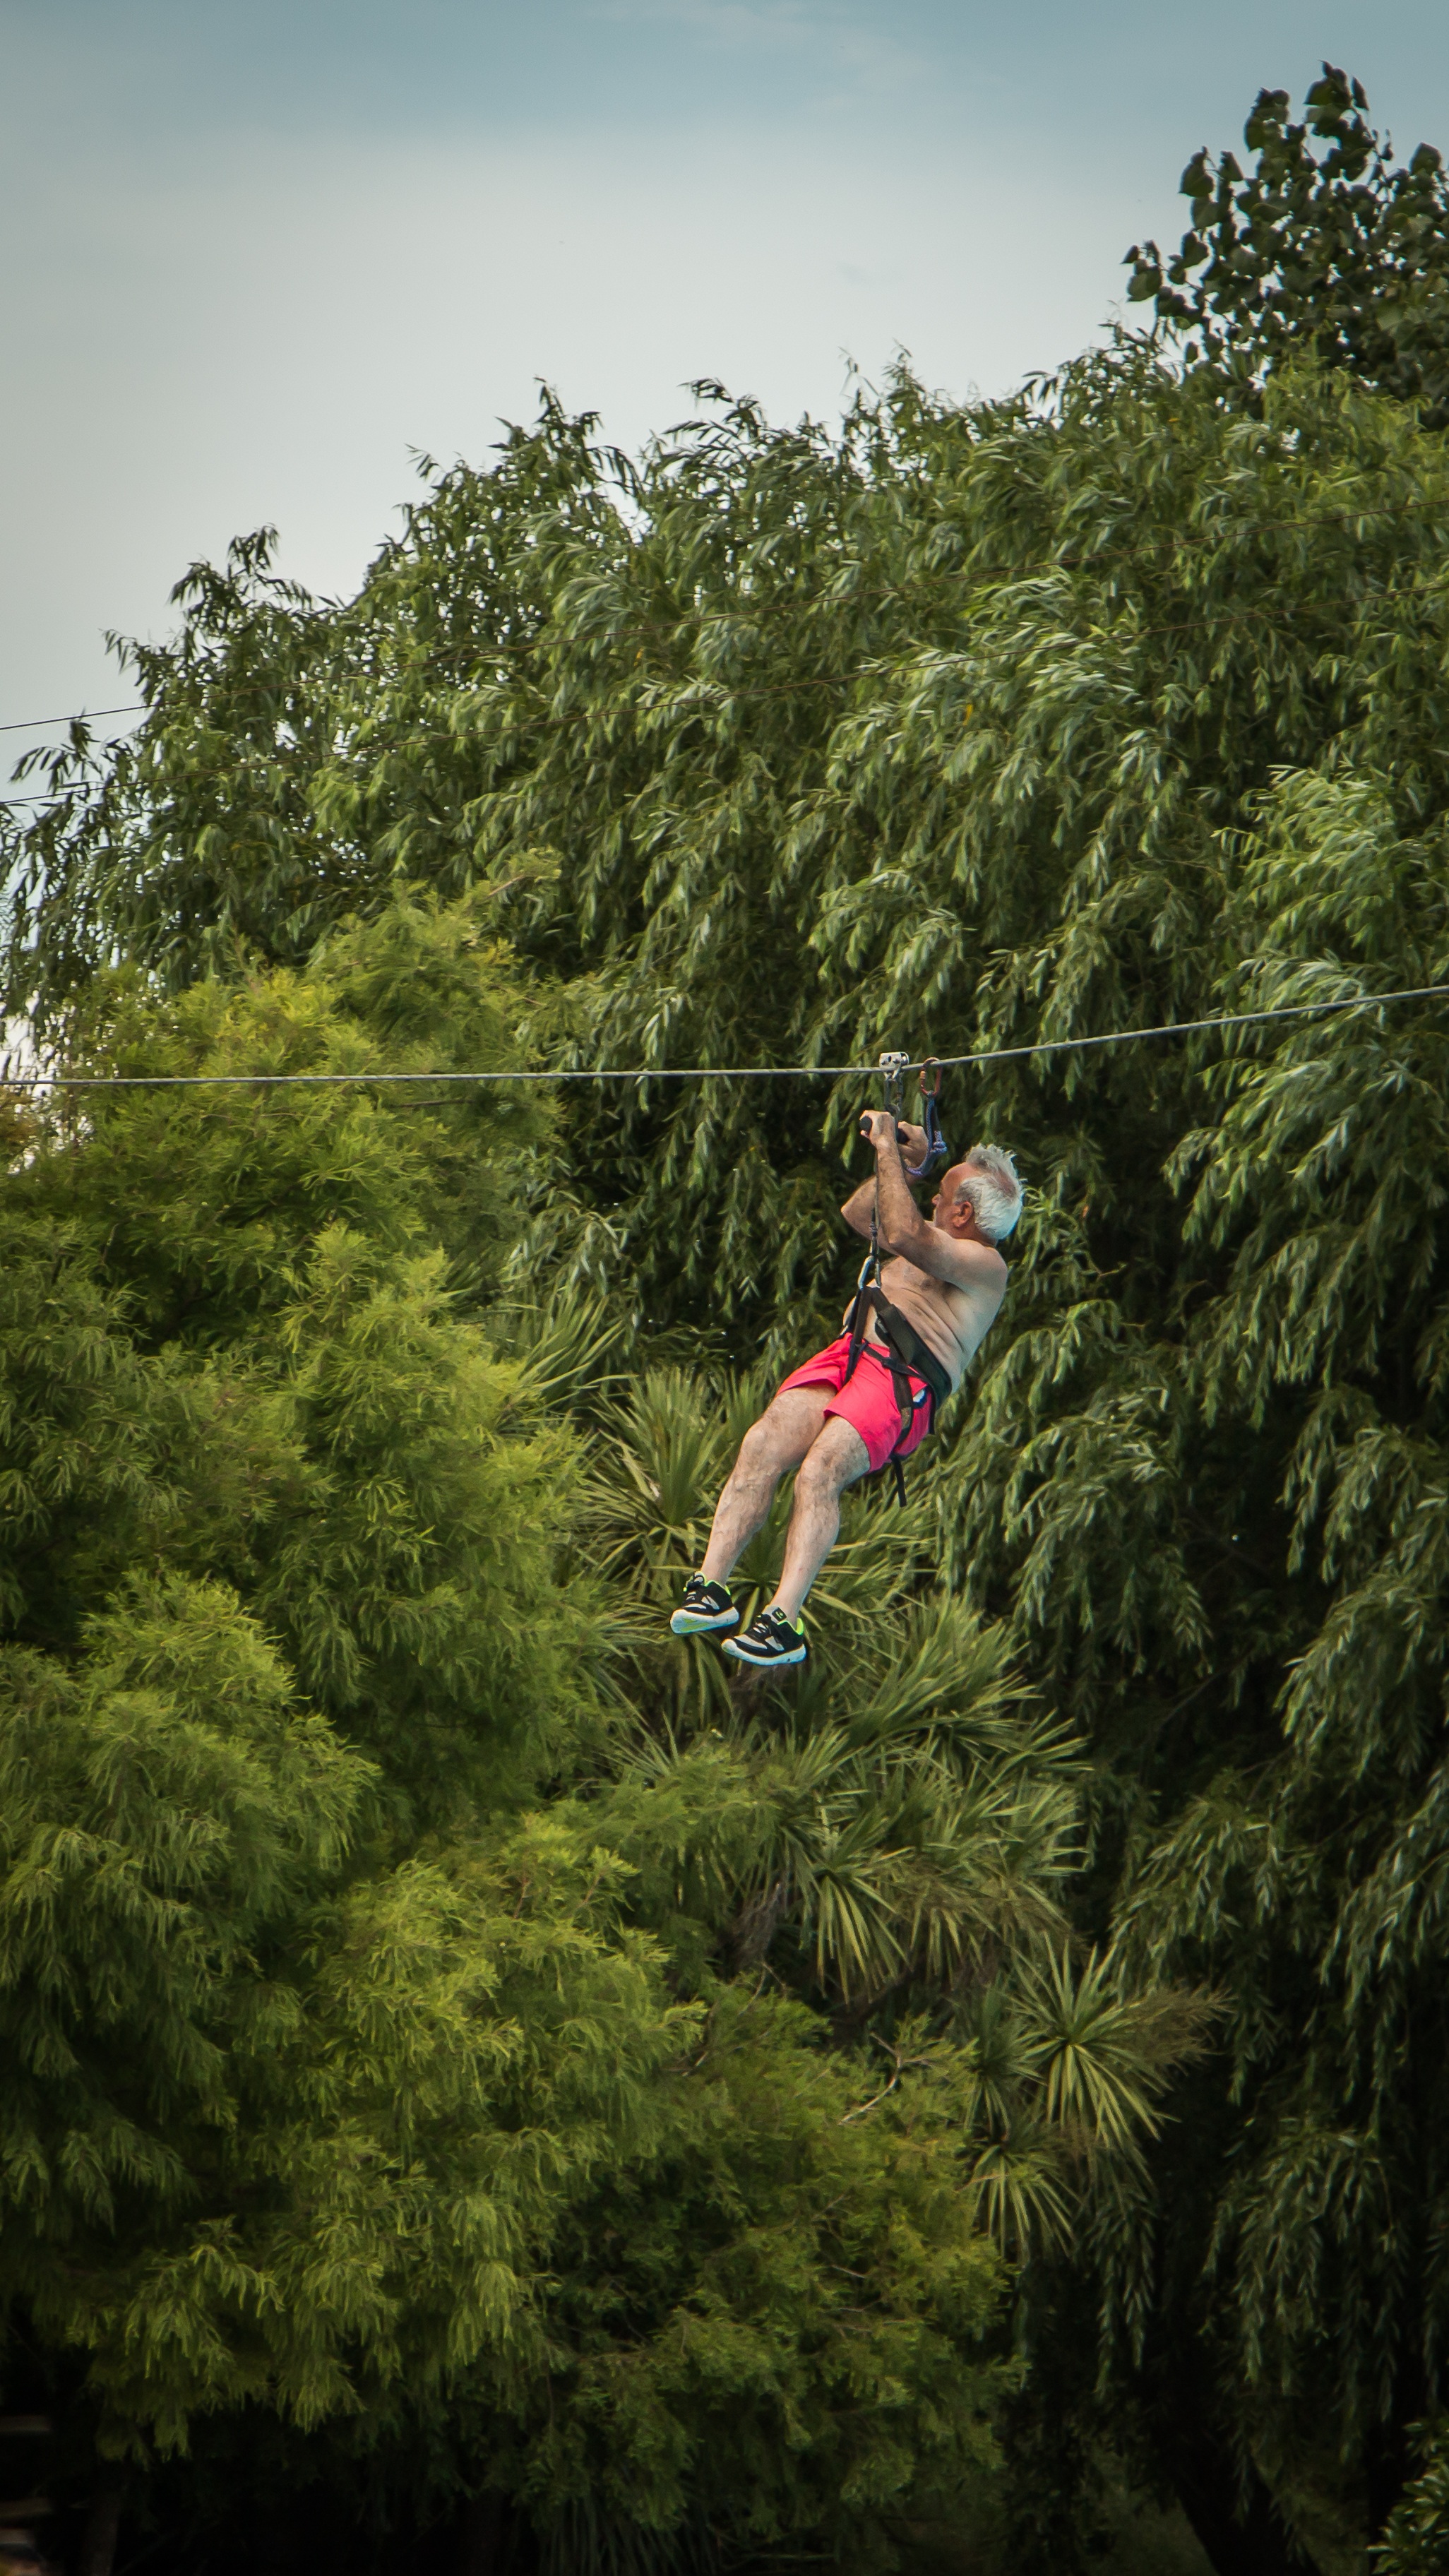
man, tree, nature, forest, sport, flower, adventure, jumping, green, jungle, hanging, extreme sport, sports, rainforest, physical exercise, tyrolean, mar del plata, human action